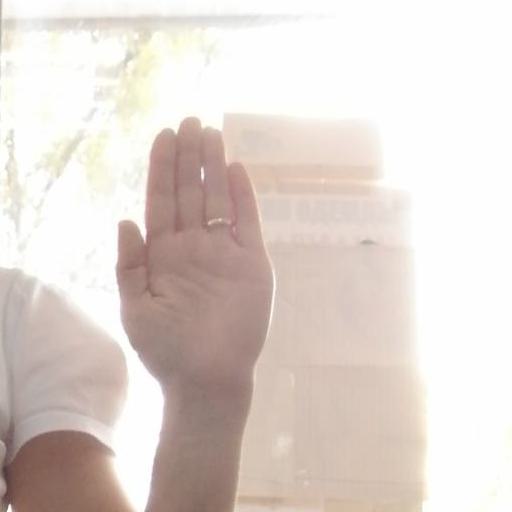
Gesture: stop